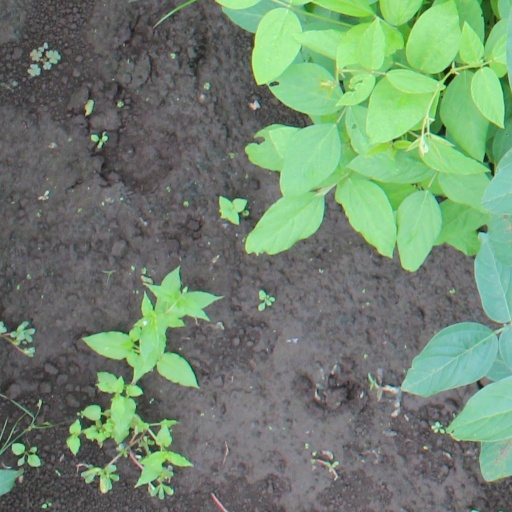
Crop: soybean